Impossible Pictures (US)

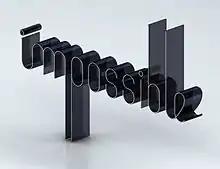
Impossible Logo

Impossible Pictures (Impossible) is a Denver-based production company and creative studio. Founded by Joel Pilger in 1994 under the name Visual Approach, Inc., the company began as a 3D animation studio. Visual Approach's first project was a 3D animated broadcast show open for the Charlotte Hornets NBA team. Other early projects included a 3D show open/title sequence for Walt Disney Television's " ("sequel to "Beauty and the Beast)", a 3D animated campaign for JWT client Ford's "Year End Clearance", and a show open/title sequence for Universal Studios' (sequel to "Balto").